Sasumata

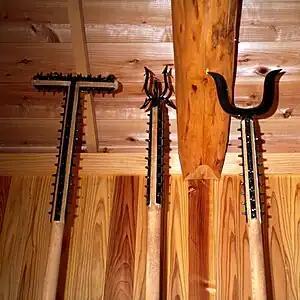
Weapons for capturing suspected criminals, from left to right: a tsukubō, a sodegarami, and a sasumata

The is a polearm used by the samurai class and their retainers in feudal Japan.